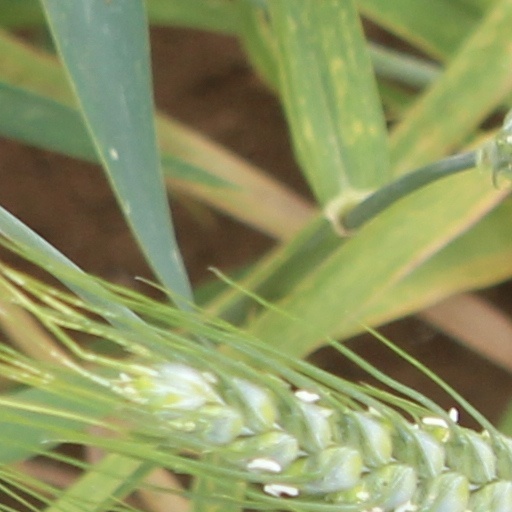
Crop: wheat